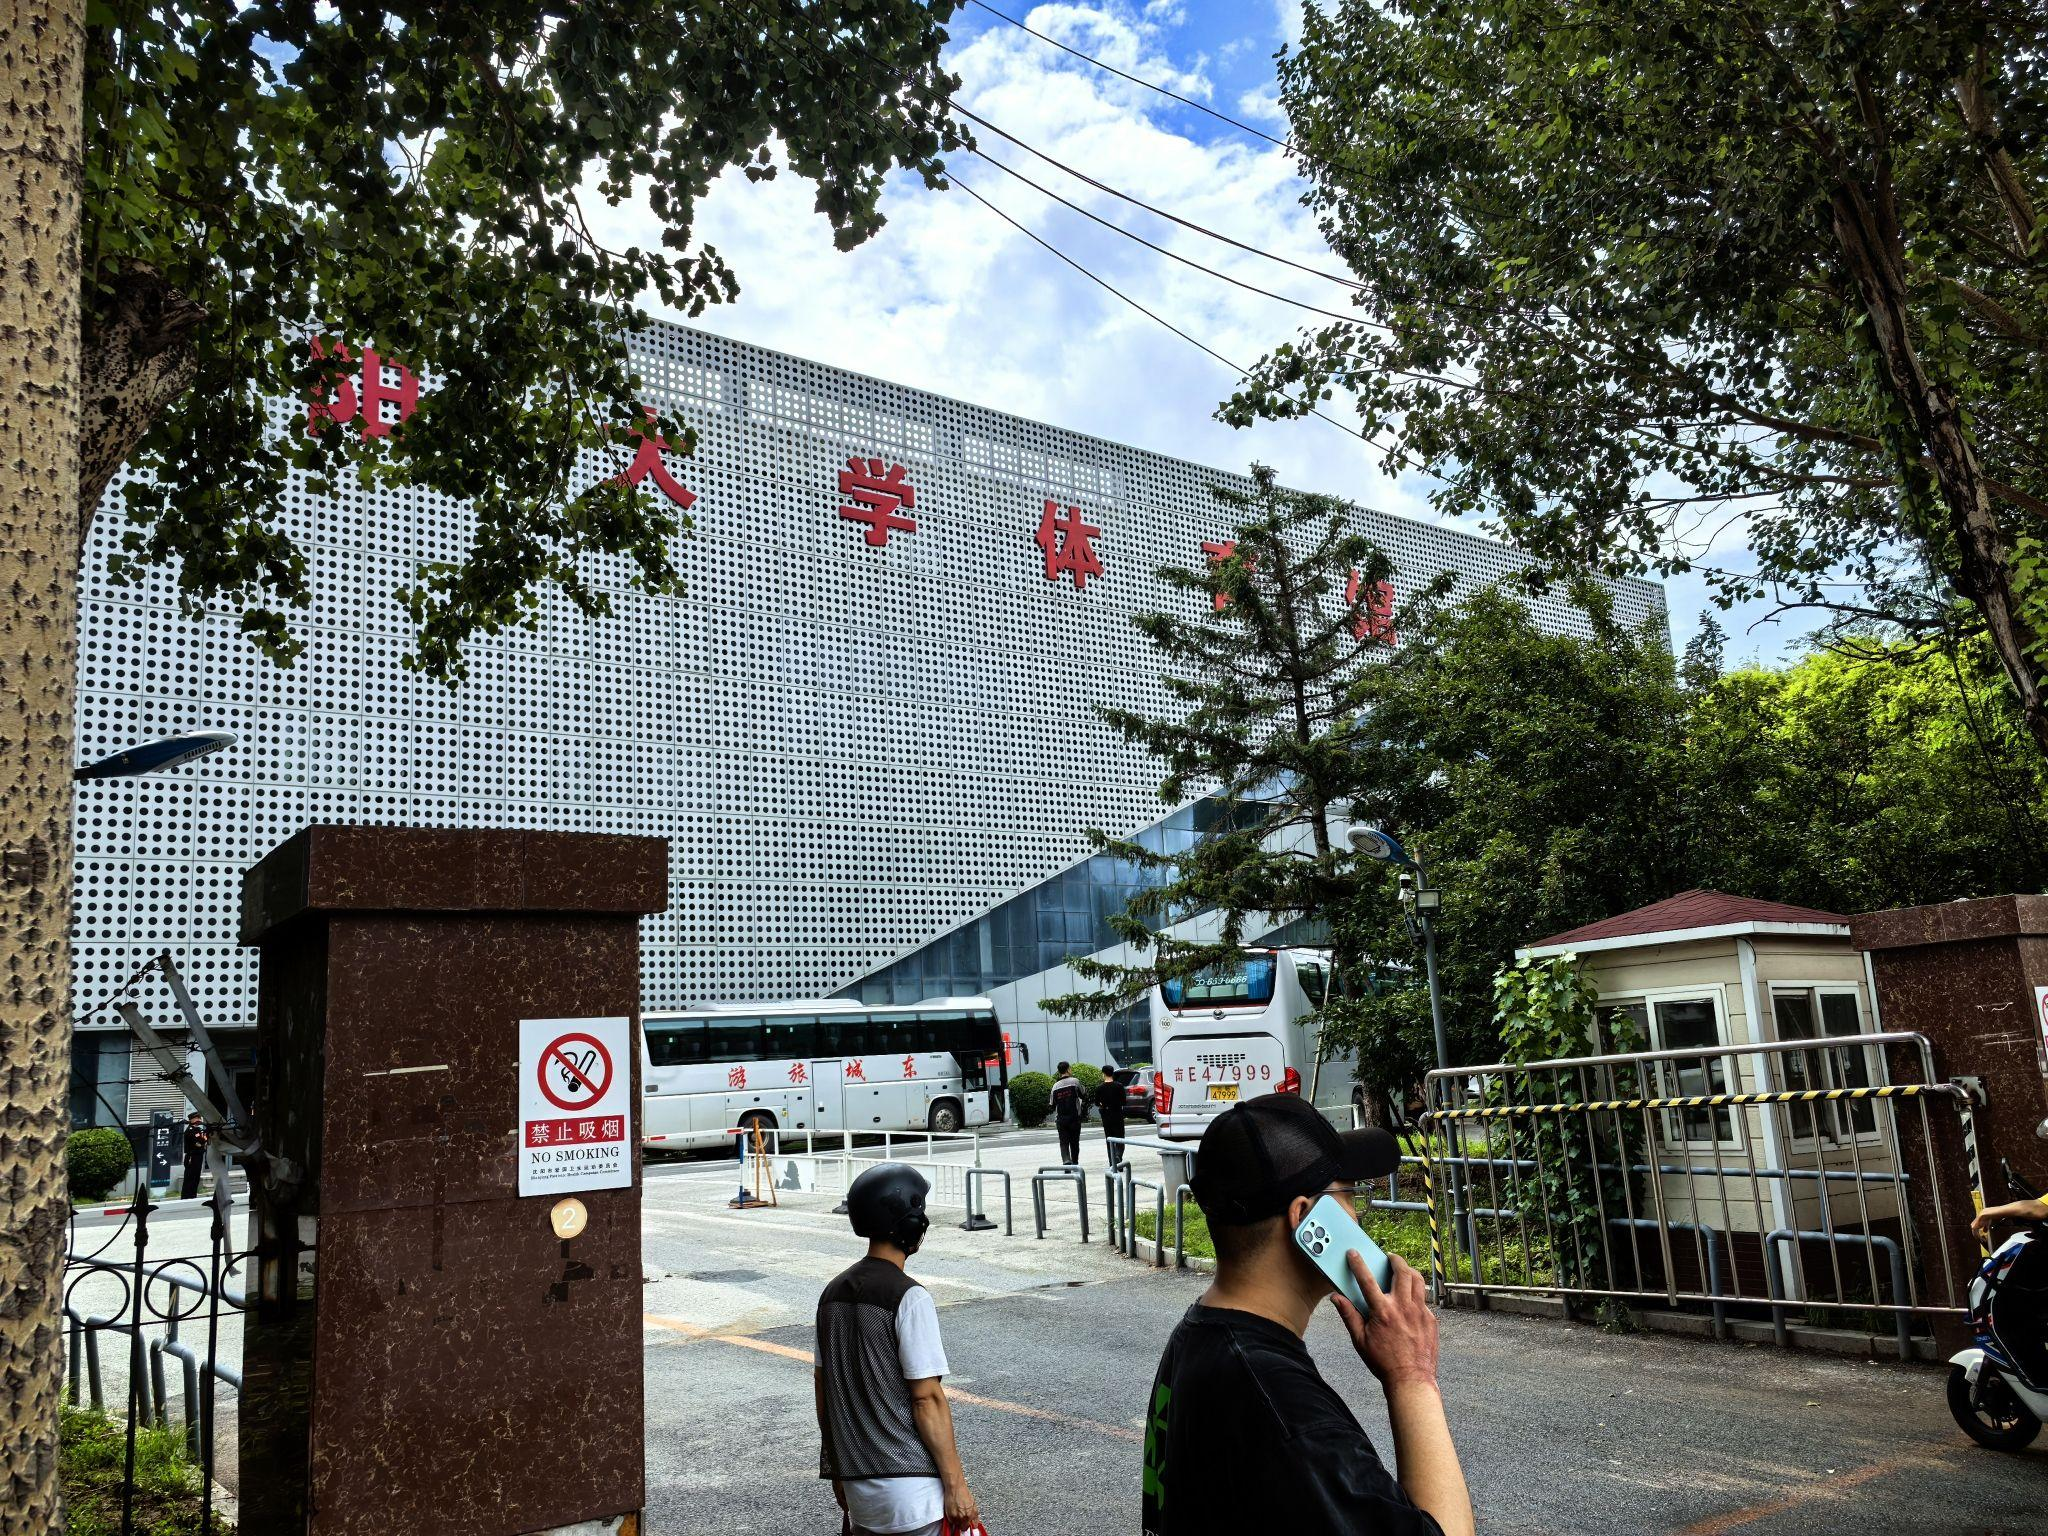
地标名称：沈阳大学体育馆
所在城市：沈阳市·大东区